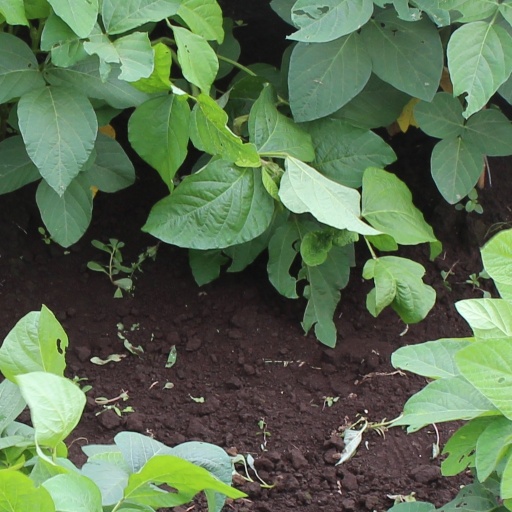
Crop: soybean